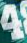
Number: 4